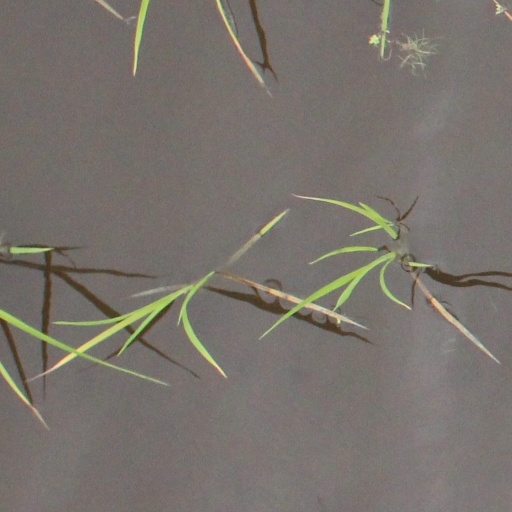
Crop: rice